Viceroy of the Three Eastern Provinces

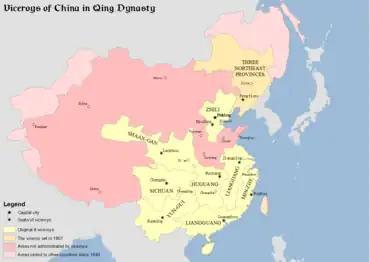
Map of viceroys in Qing Dynasty of China

The office of the Viceroy of the Three Eastern Provinces previously existed as the "General of Liaodong", which was created in 1662 during the reign of the Kangxi Emperor. The post was subsequently renamed to "General of Fengtian" and "General of Shengjing".